Answer in natural language. How many Beds are visible in the scene? Choose between the following options: 3, 0, 4, 2 or 1
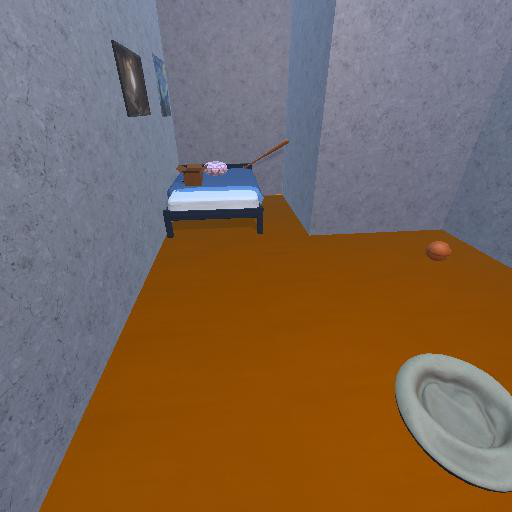
<answer>1</answer>